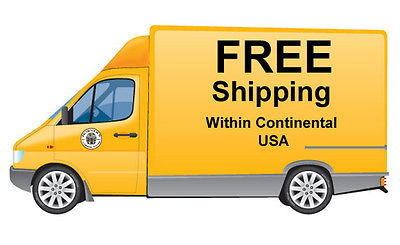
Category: cabinet